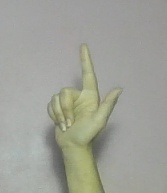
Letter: laam